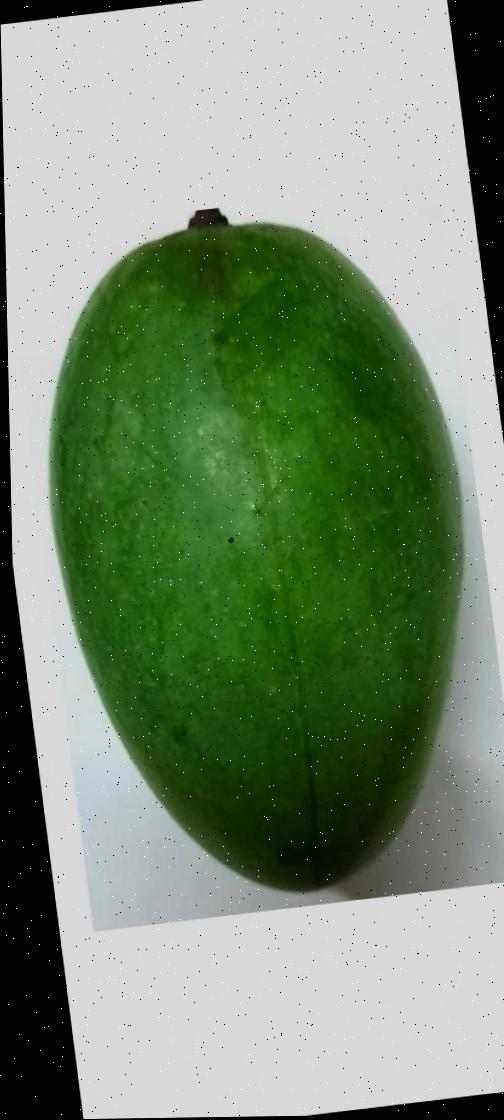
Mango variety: Amrapali